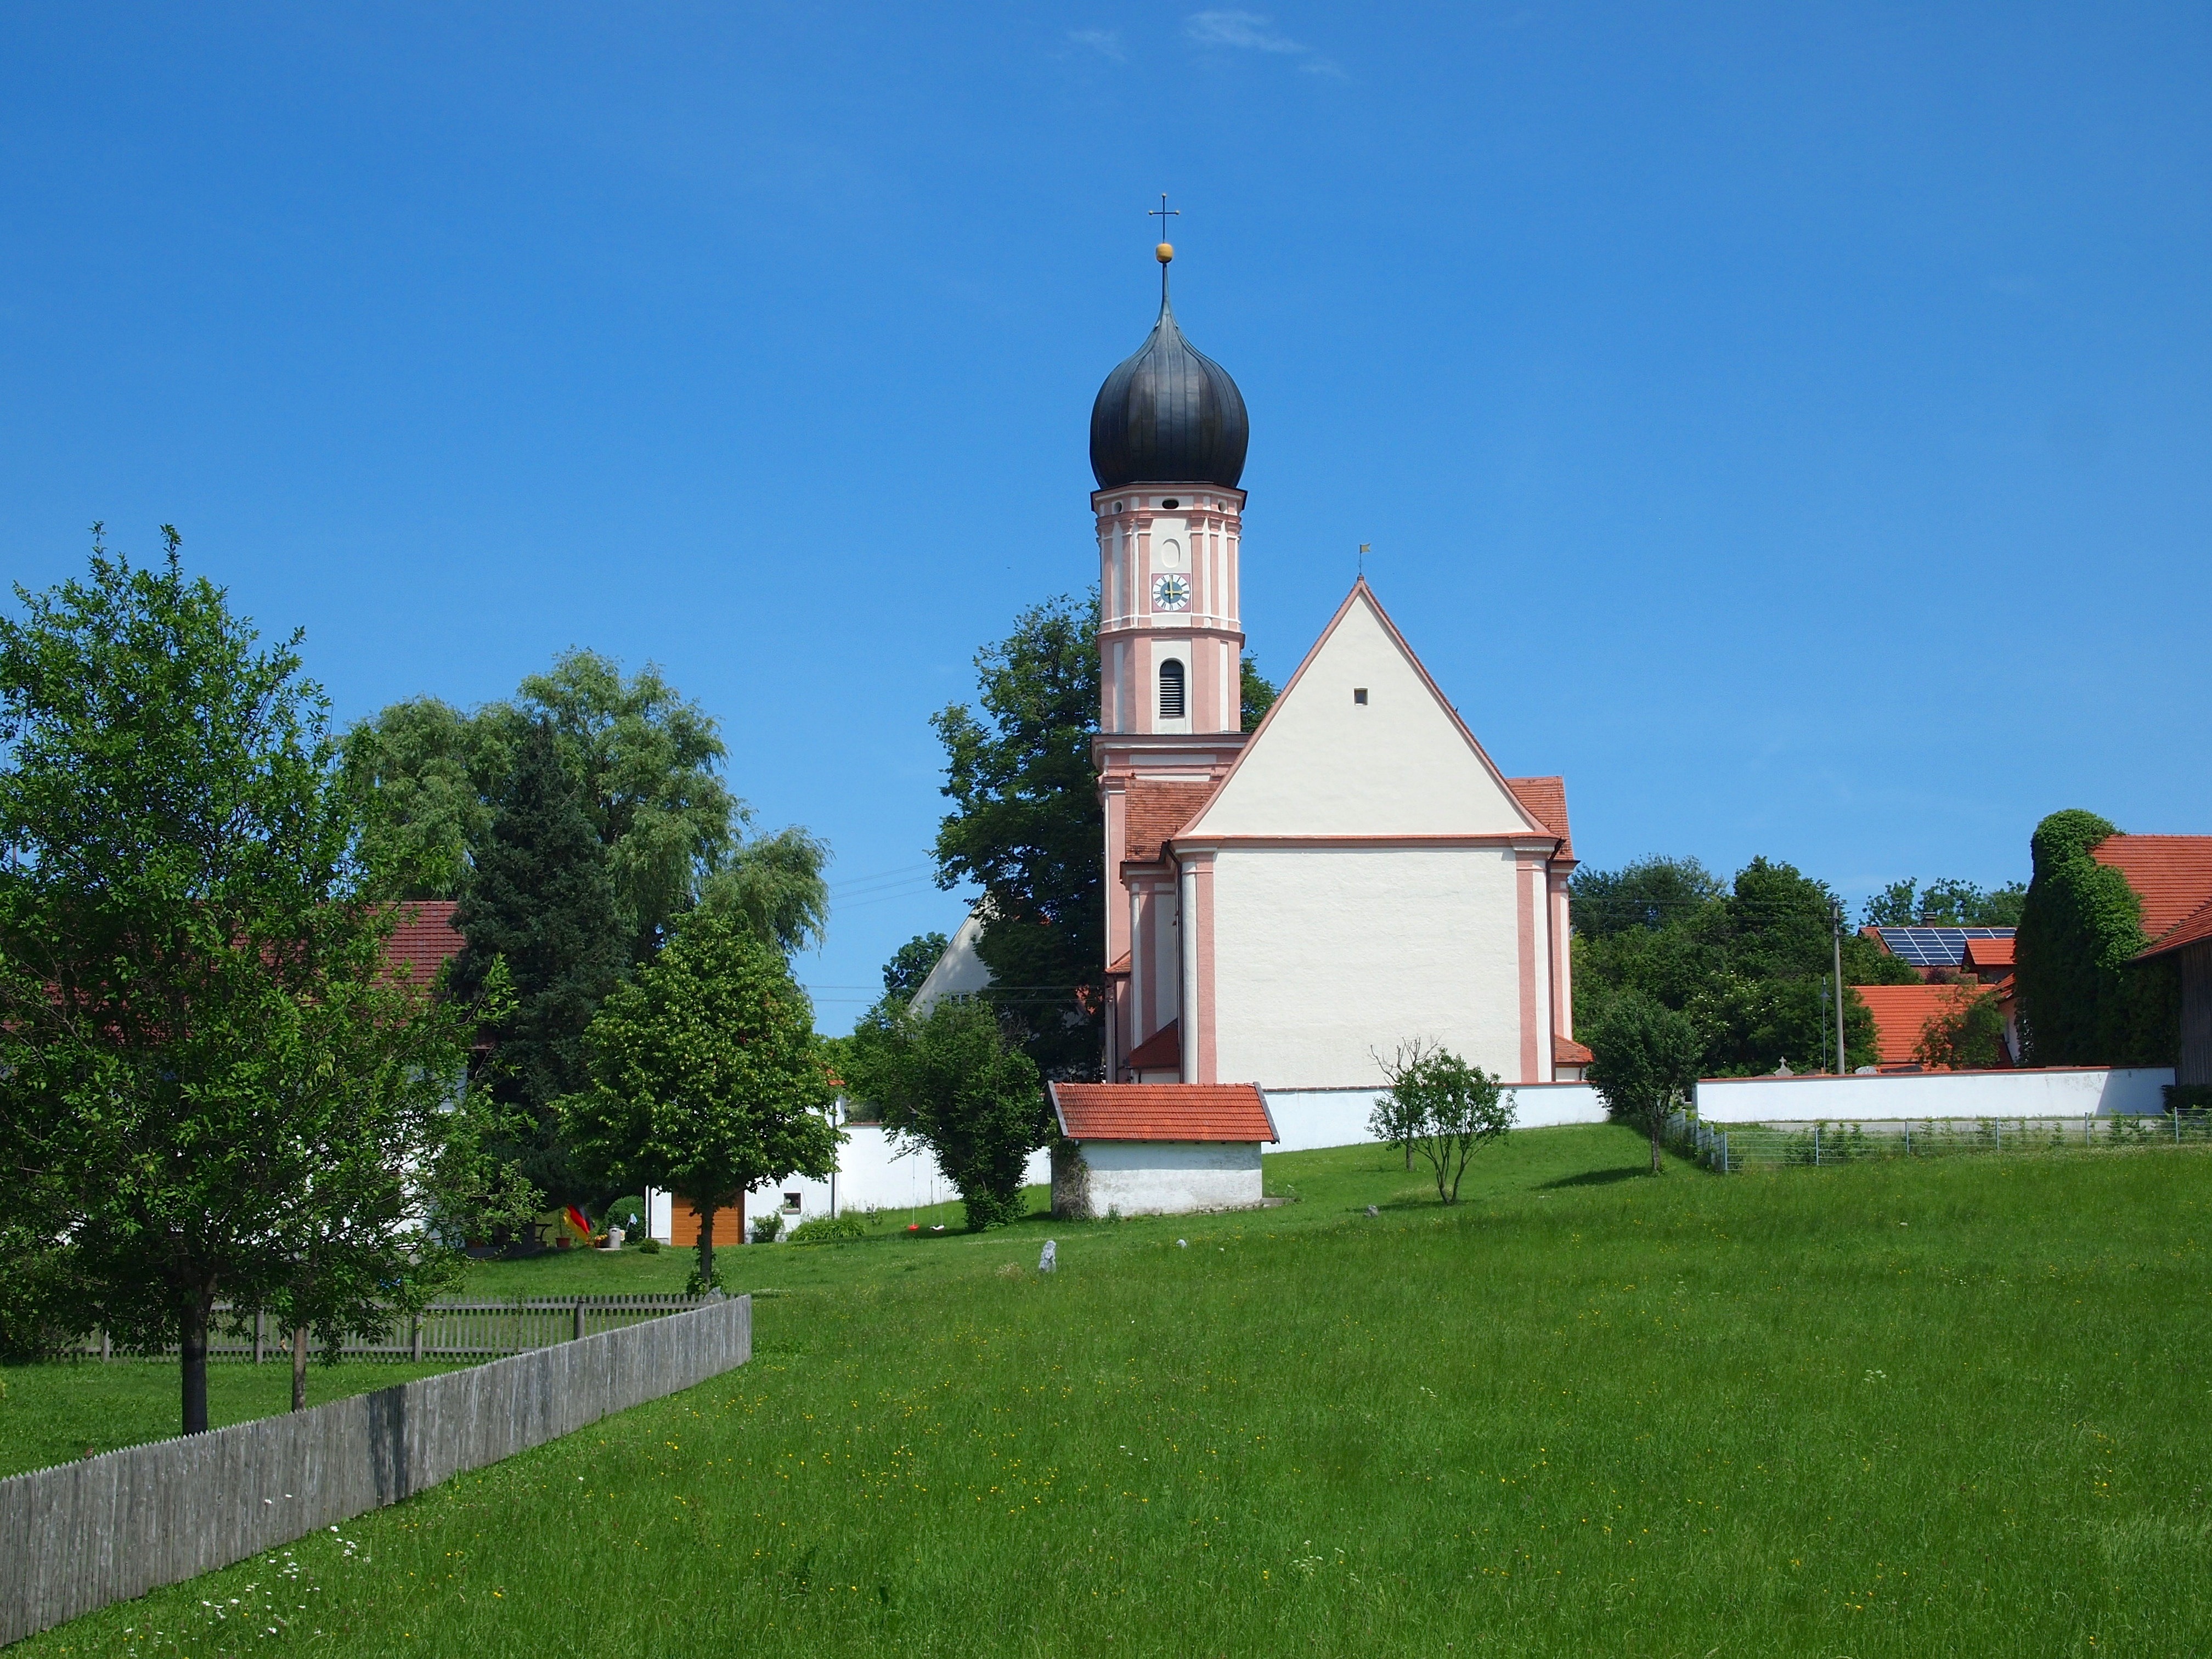
landscape, nature, grass, architecture, sky, field, building, summer, spring, tower, scenic, church, chapel, place of worship, plants, trees, outside, clouds, buildings, steeple, monastery, germany, spanish missions in california, ketterschwang